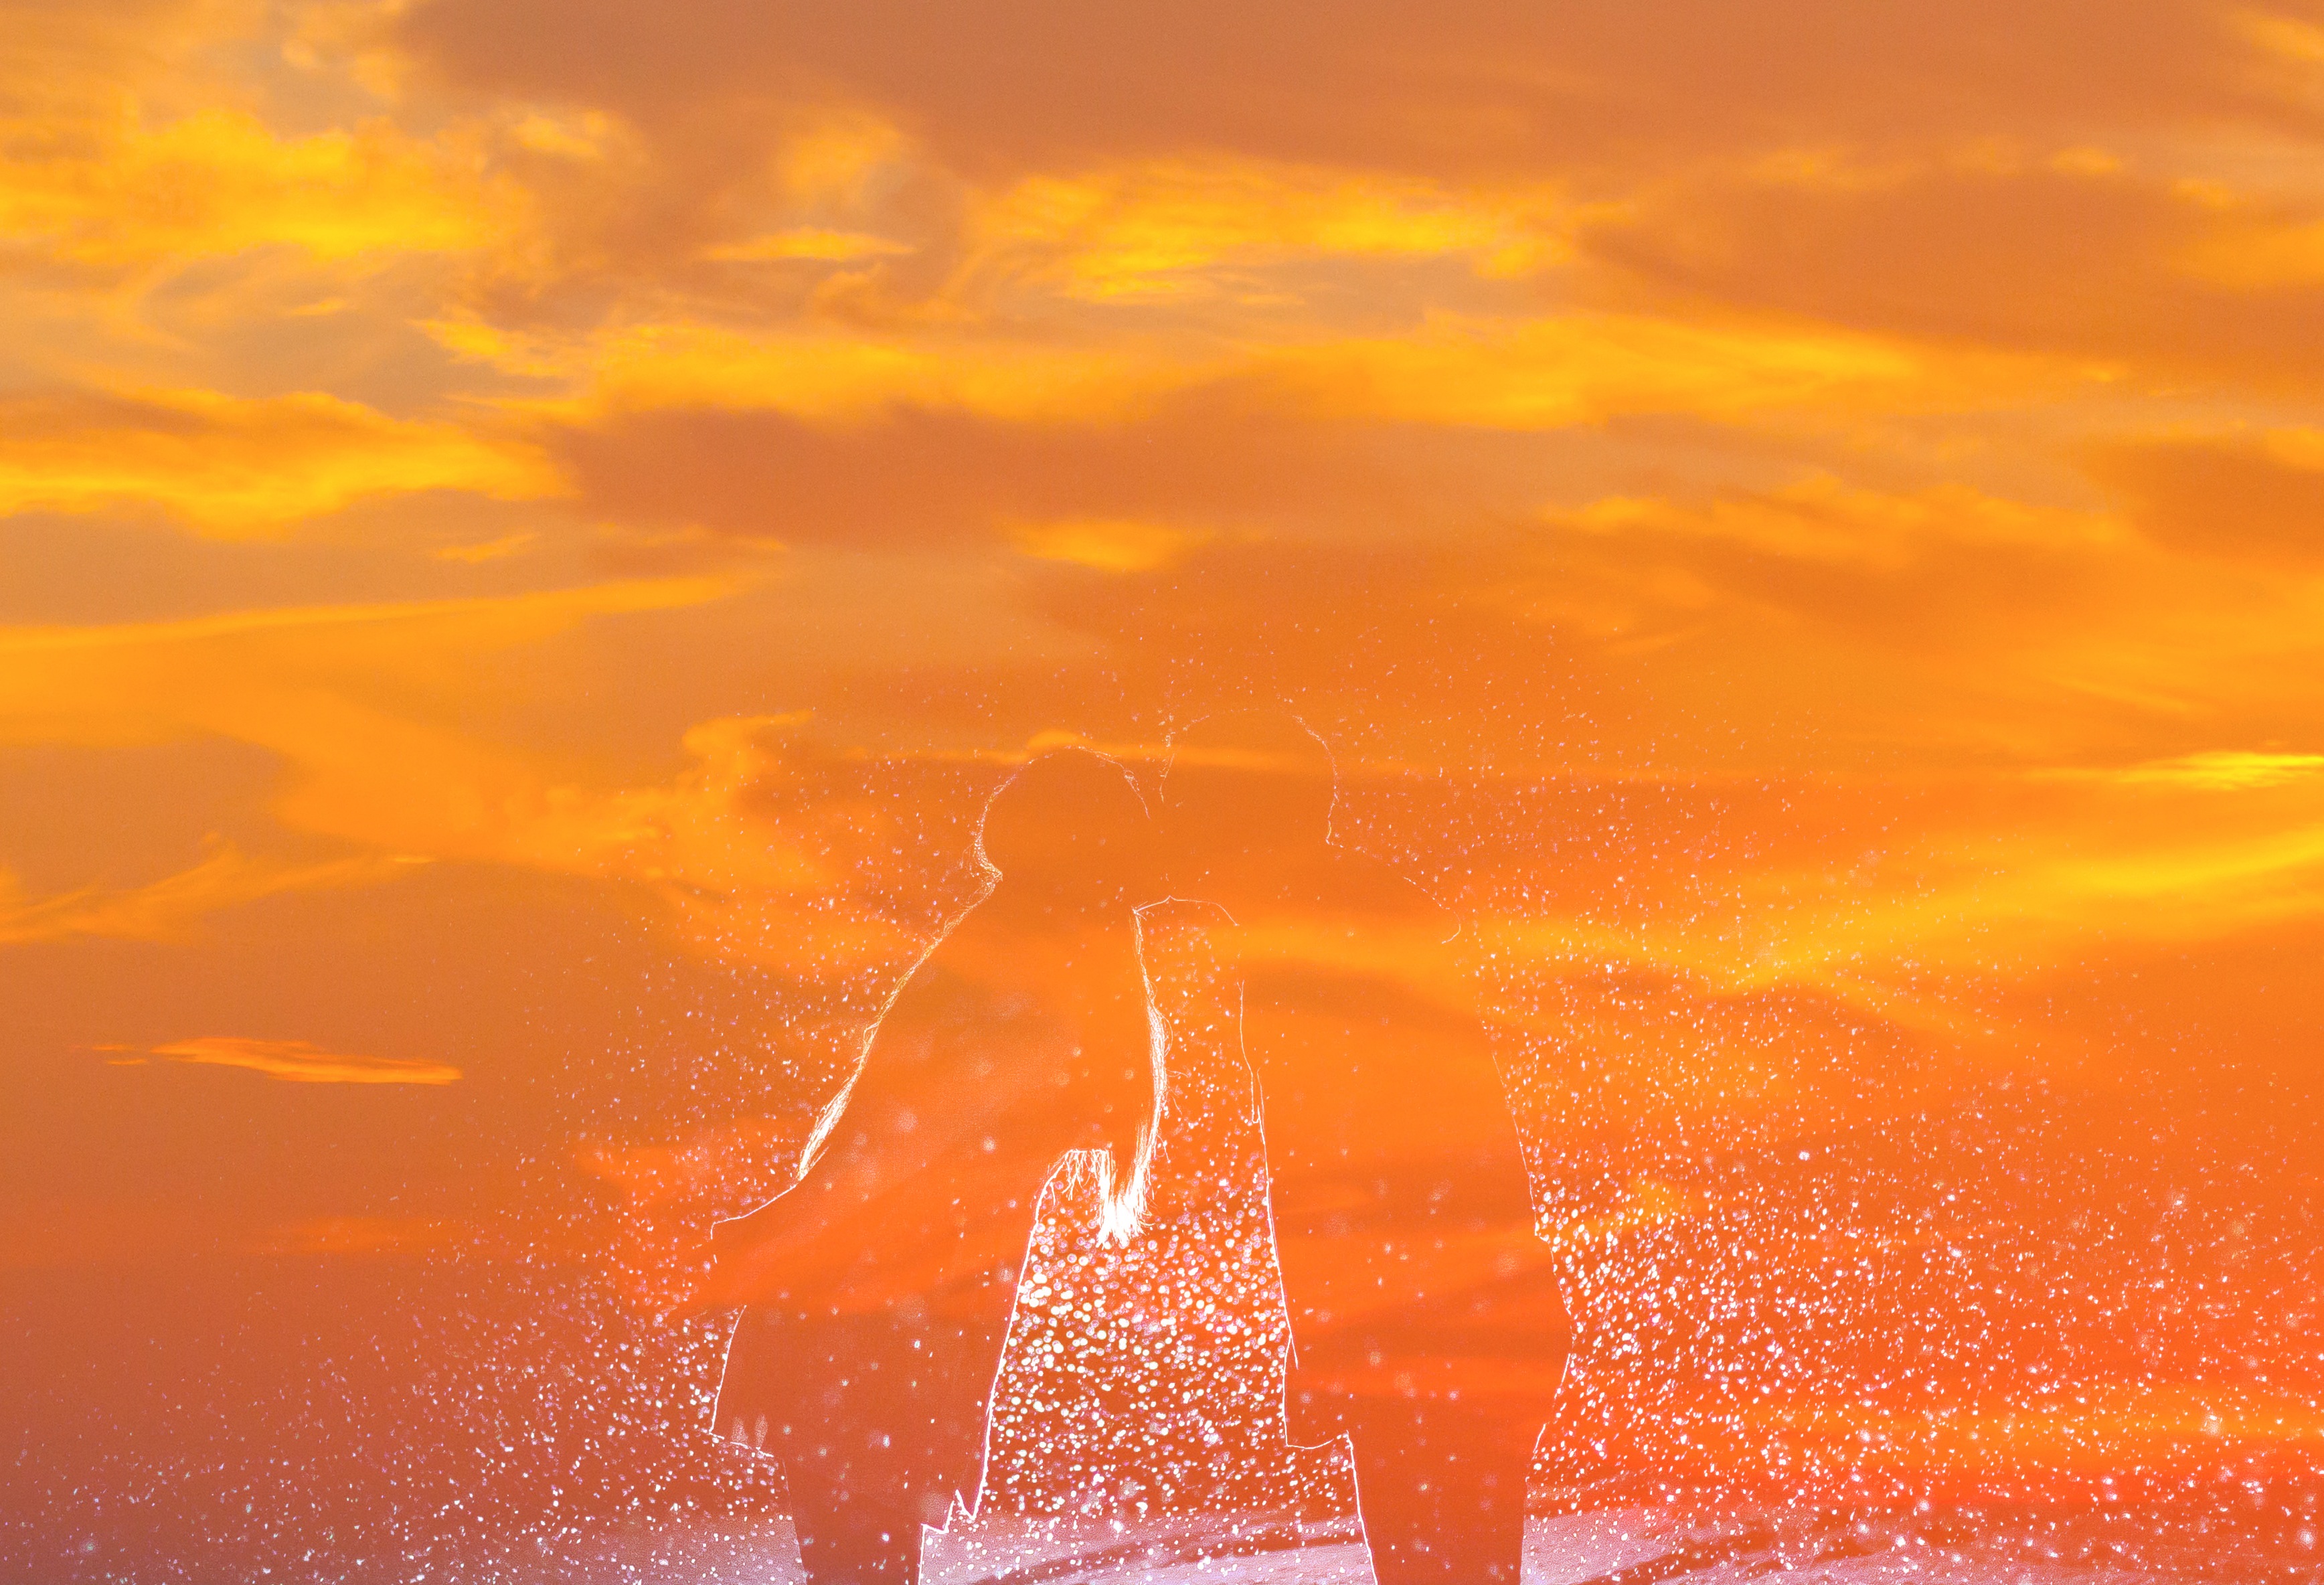
man, sea, horizon, blossom, person, cloud, people, sky, girl, woman, sunrise, sunset, sunlight, morning, wave, dawn, summer, dusk, love, orange, young, kiss, couple, romance, two, together, kissing, plain, life, overall, happiness, lovers, passion, day, god, adult, afterglow, happy couple, young couple, passionate, romantic couple, in love, young couple in love, geological phenomenon